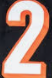
Number: 2